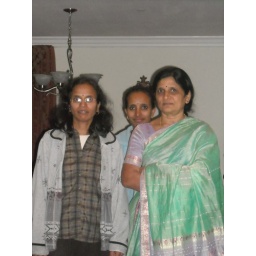
near golden great bridge 020